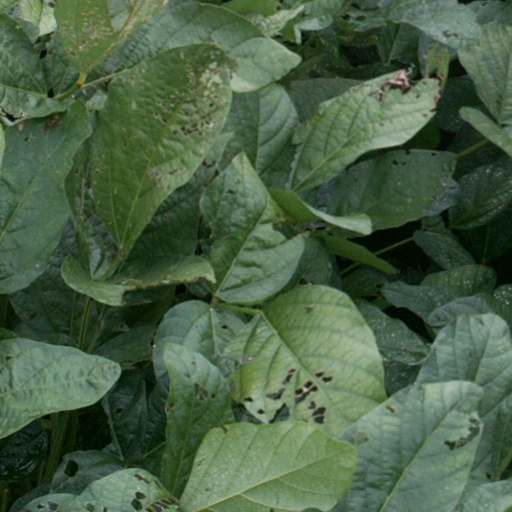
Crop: soybean